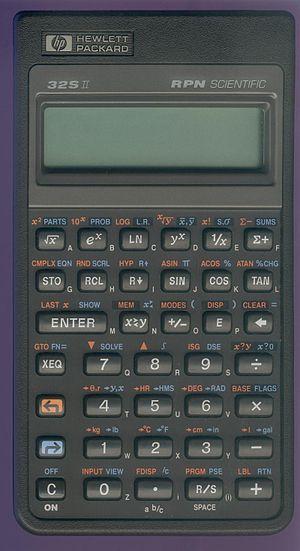
La HP-32S est une calculatrice programmable, effectuant les calculs en notation polonaise inverse, de la gamme Pioneer. Elle a été commercialisée par Hewlett-Packard entre juin 1988 et 1991. Elle a été suivie par la HP-32SII entre mars 1991 et 2002, et plus récemment par la HP-33s et la HP-35s, proches en fonctionnalités bien que visuellement très différentes, et disposant d'une quantité de mémoire plus importante, passant de 384 octets à 30 kilooctets.